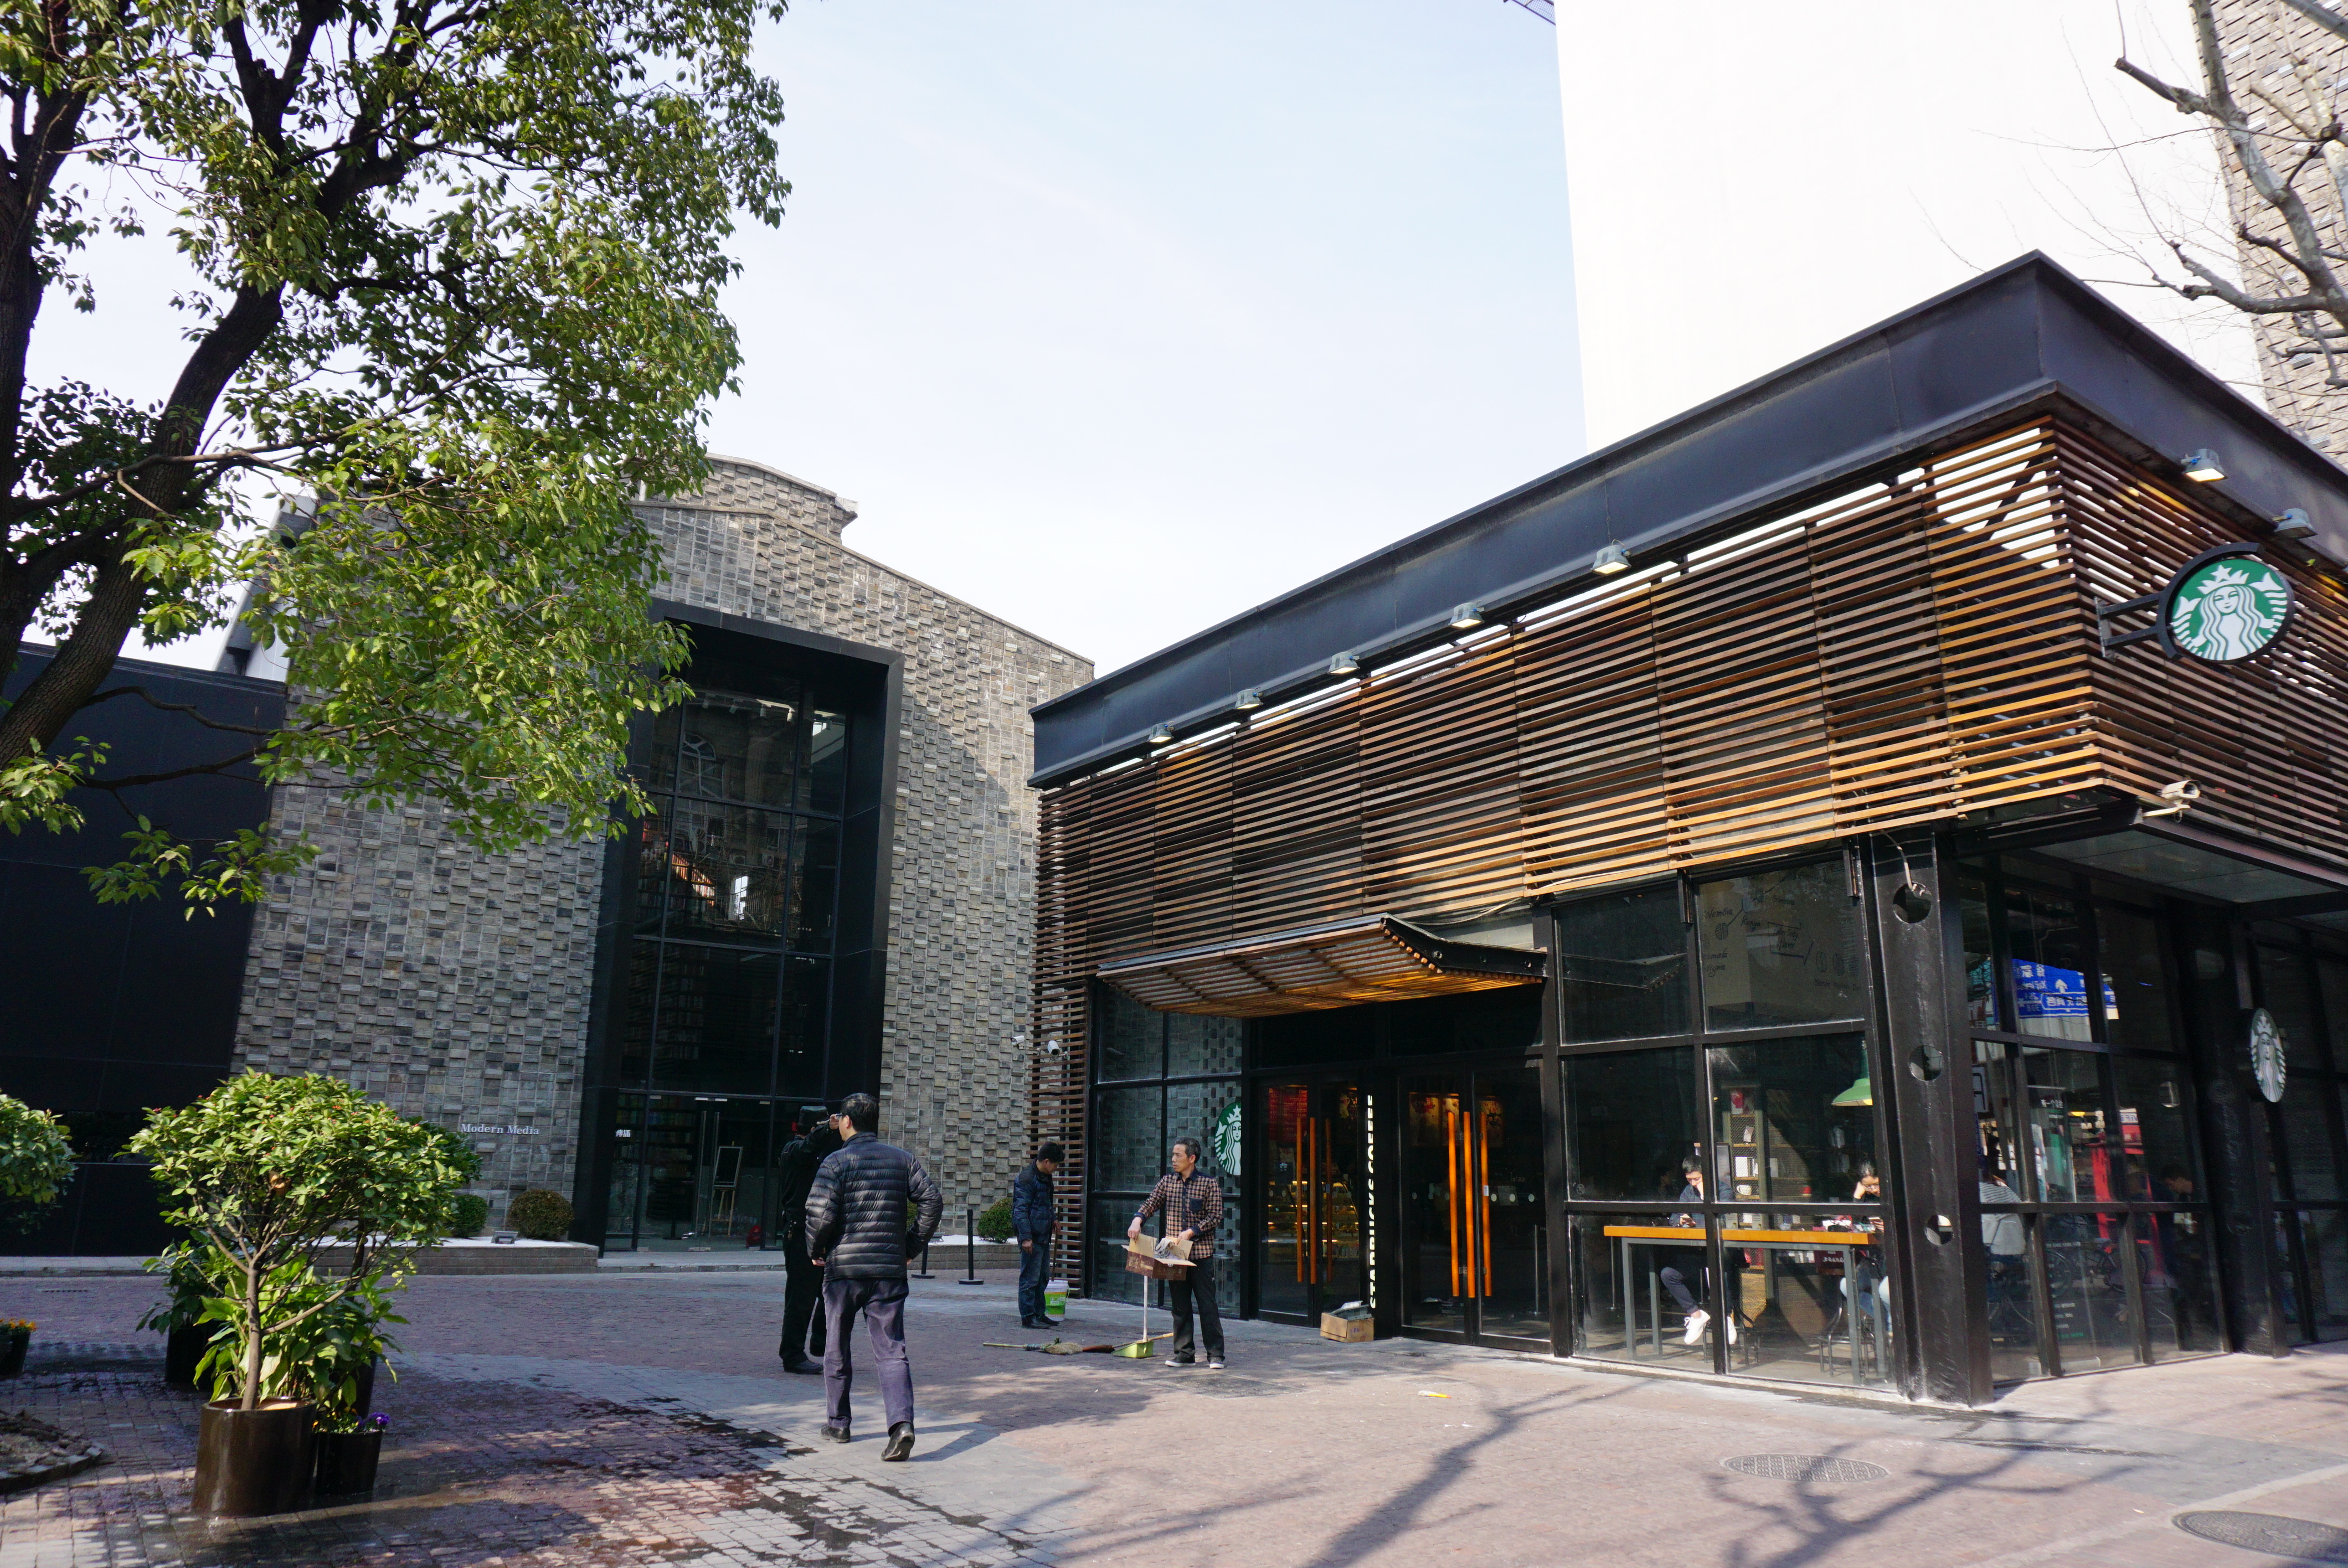
natural, architecture, building, town, facade, mixed use, neighbourhood, house, urban area, tree, metropolitan area, real estate, city, urban design, street, home, residential area, commercial building, tourism